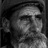
Emotion: neutral